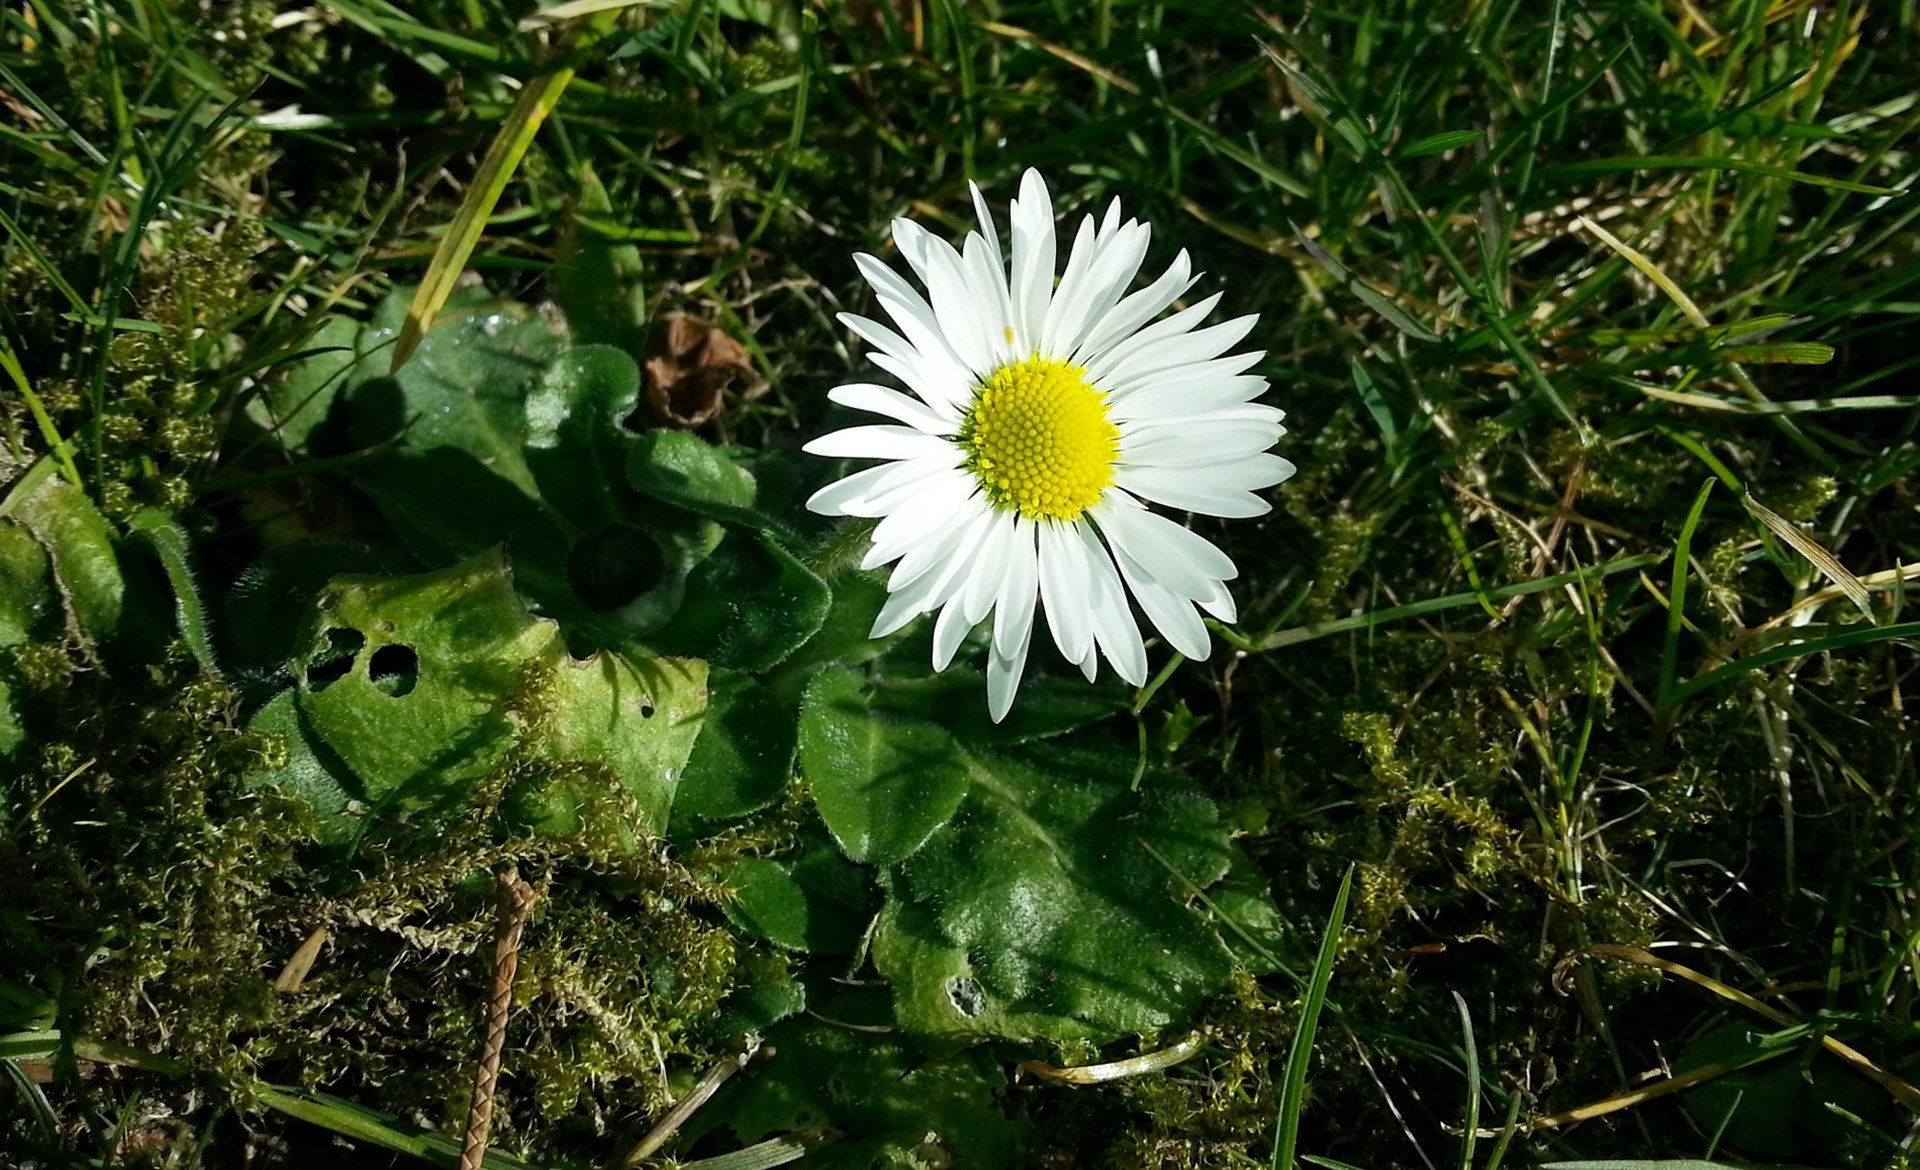
nature, grass, plant, meadow, dandelion, flower, daisy, spring, green, botany, garden, flora, wildflower, wildflowers, macro photography, flowering plant, daisy family, oxeye daisy, land plant